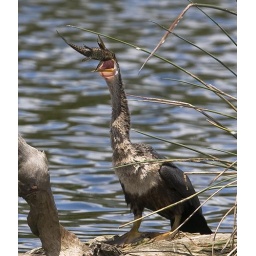
This was the first time I've ever seen a bird beat a fish against a log to kill it.